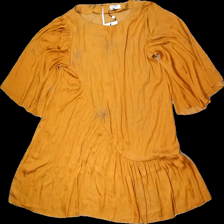
View: front
Type: Dress
Category: Ladies
Brand: Day By Birger Mikkelsen
Colors: Orange
Material: 100% polyester
Cut: C-collar, Loose
Size: 38
Stains: Major
Price range: <50
Recommended usage: Recycle